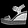
Label: Sandal